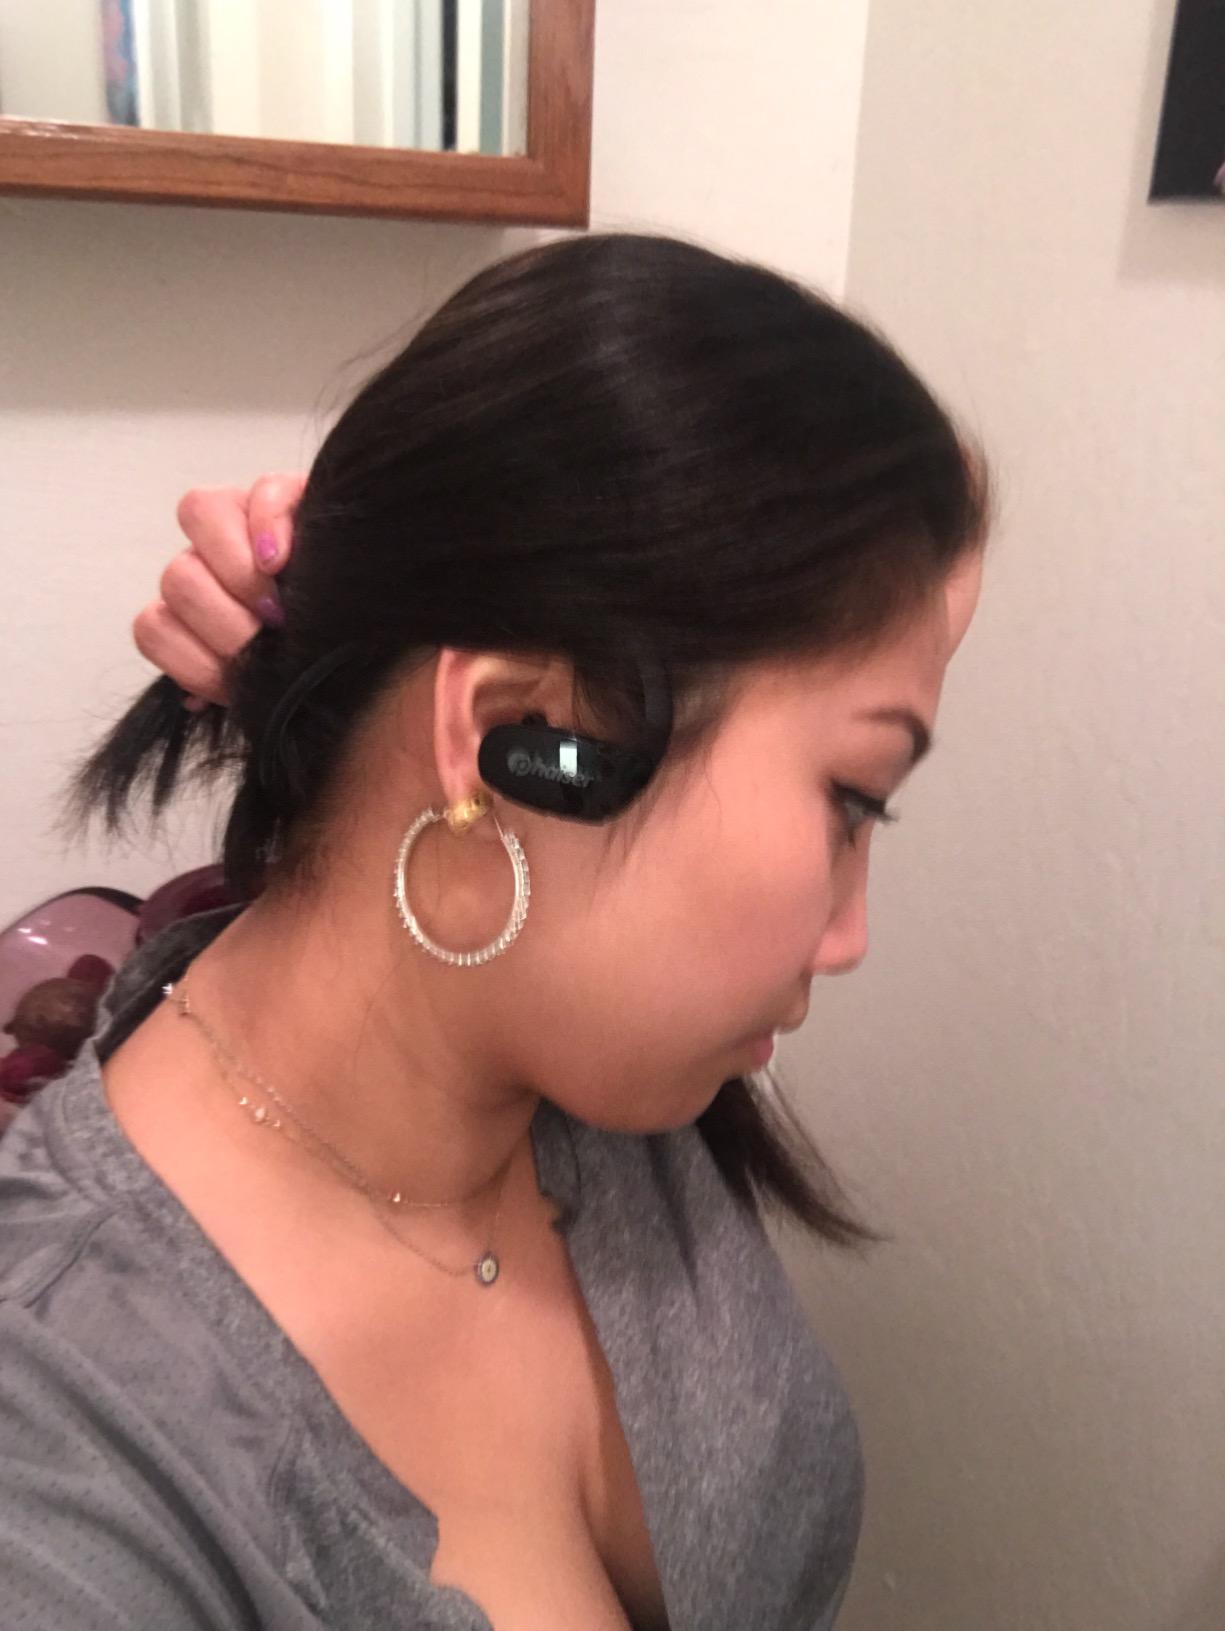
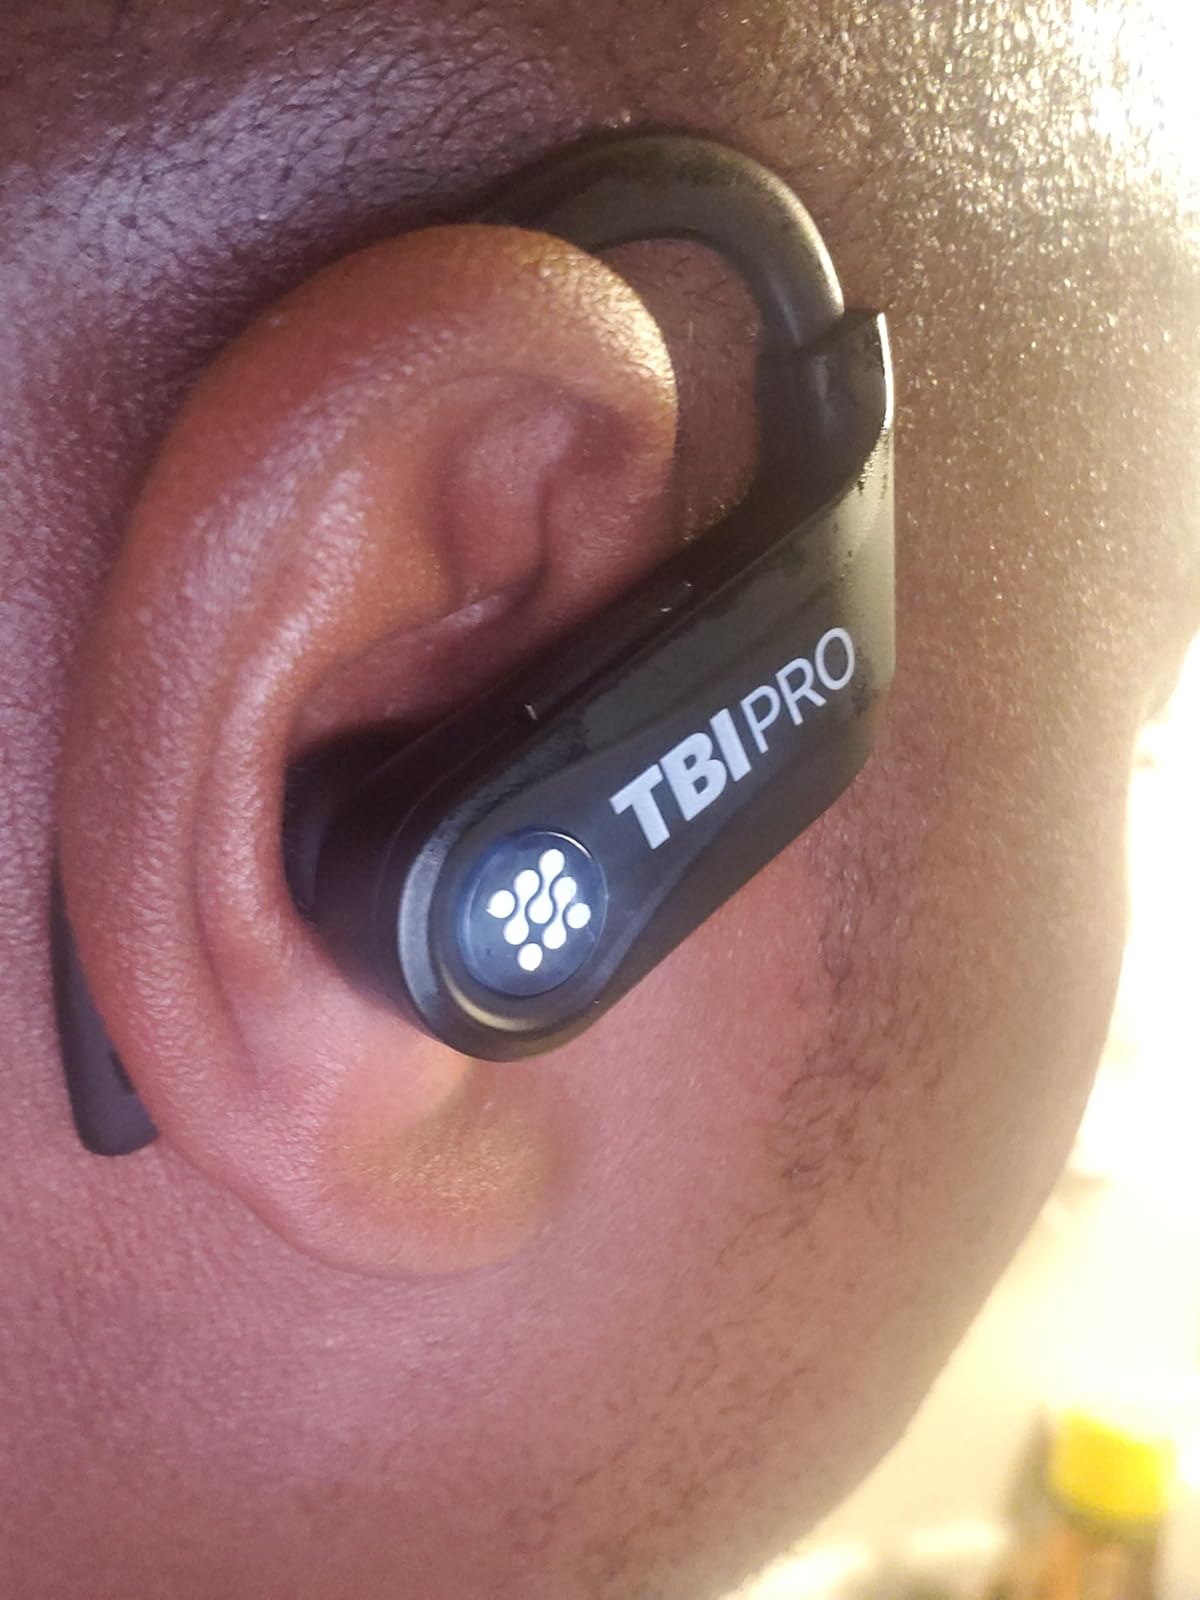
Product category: earbuds
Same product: no